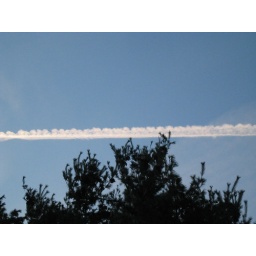
Contrail over the pine trees in the evening sky.